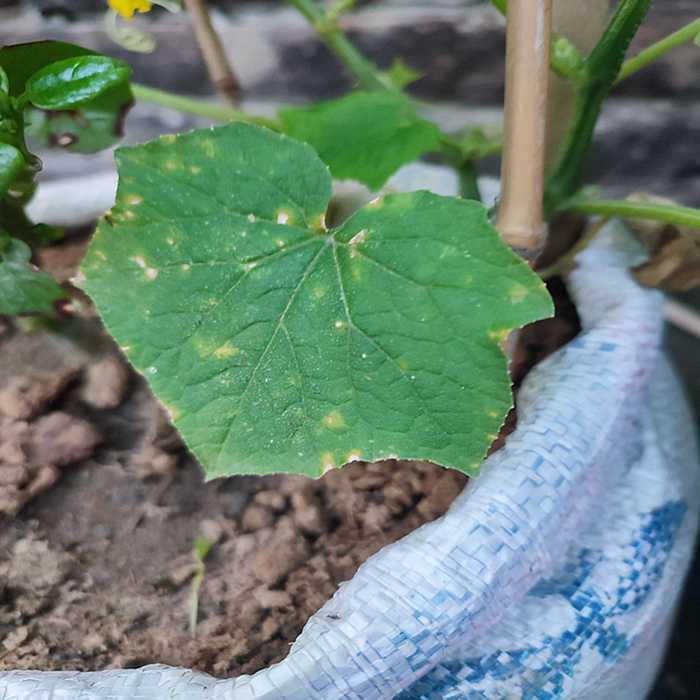
Plant: Cucumber
Label: Downy mildew